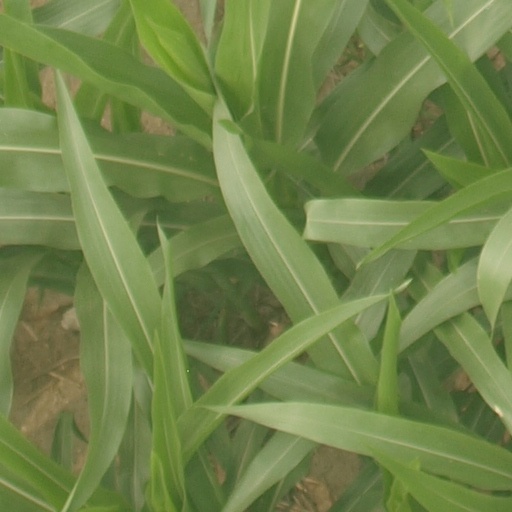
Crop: maize; corn